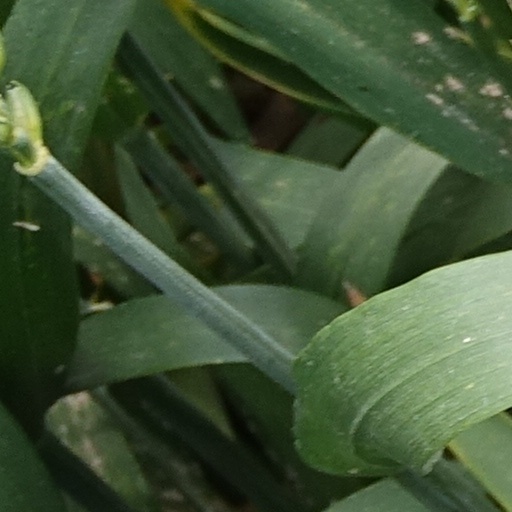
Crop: wheat